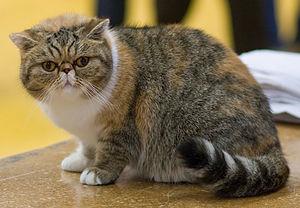
Noidankattilan Bellatrix, exotic shorthair femelle présentée en exposition féline à Helsinki en 2008. Code EMS Noidankattilan Bellatrix [EXO f 03 24] female EX1 CACE
La couleur de la robe du chat désigne les huit à neuf couleurs que peuvent prendre les robes des chats et qui s'allient au patron. Les couleurs de bases du chat sont le noir, le chocolat, le cannelle et le roux. Des gènes dits « de dilution » modifient la couleur de base pour donner respectivement le bleu, le lilas, le faon et le crème. La robe du chat est un critère de sélection important pour de nombreuses races de chat et constitue une part importante de l'élevage félin.
L'exotic shorthair ou simplement exotic est une race de chats originaire des États-Unis. Issu d'une tentative d'amélioration de l'american shorthair réalisé dans les années 1950 par les éleveurs américains, l'exotic shorthair est par la suite reconnu comme une race à part entière dans les années 1960.